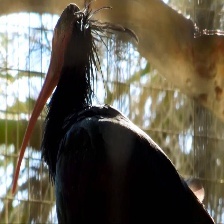
Species: BALD IBIS
Scientific name: GERONTICUS EREMITA